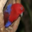
Label: bird